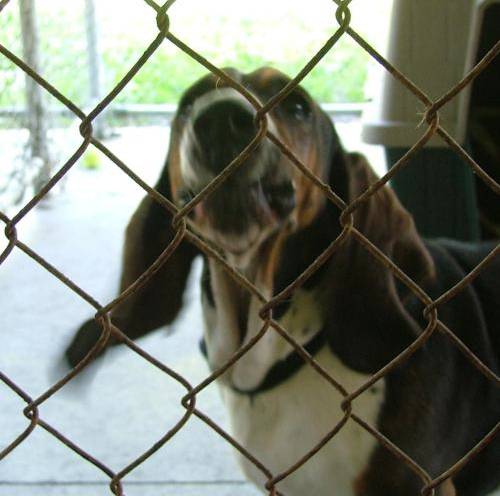
Label: dog